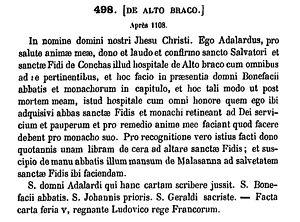
Tiré du cartulaire de l'abbaye de Conques en Rouergue, la donation d'Adalard.
La domerie d'Aubrac, également hôpital d'Aubrac, est un ancien monastère français situé sur le haut-plateau d'Aubrac dans le village d'Aubrac, dans le département de l'Aveyron en région Occitanie.